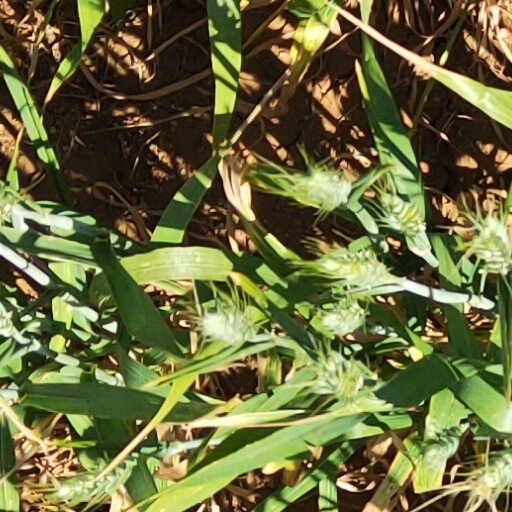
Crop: wheat